Queen Silvia of Sweden

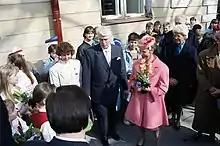
Queen Silvia visits Gustav Adolfi Gümnaasium in Tallinn, Estonia, in 1992.

Queen Silvia established Mentor International in 1994 in collaboration with the World Health Organization. Her vision was to offer mentoring as inspiration, empowerment, and motivation for young people to make healthy life choices and view their futures more positively. Mentor's work has been recognized by the United Nations Office on Drugs & Crime, the Organization of American States, and the Council of Europe. She is now an honorary board member of Mentor Foundation.